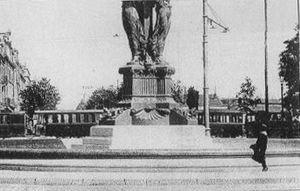
à Reims, vue du CBR_et_de la fontaine Bartholdi_place_de_la_République.
Les chemins de fer de la Banlieue de Reims étaient un réseau secondaire de chemins de fer à voie métrique du département de la Marne, qui, à son apogée, s'étendait sur 400 km en desservant 180 communes.